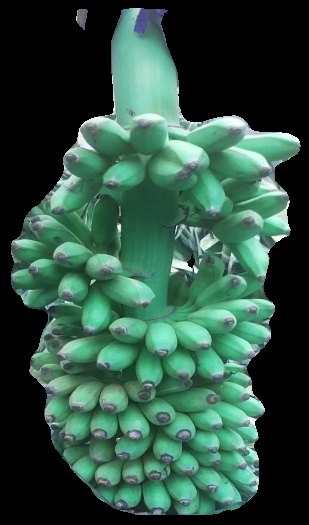
Variety: elakki-bale
Grade: grade1